Millet Mejlisi

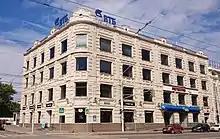
Şämğulov's House in Ufa, where the sessions of Millät Mäclese took place.

The Millät Mäjlese (National Assembly) was a national assembly of Muslim Turko-Tatars of Inner Russia and Siberia that was created by the decision of Second All-Russian Muslim Congress and worked in Ufa from 20 November 1917 to 11 January 1918.